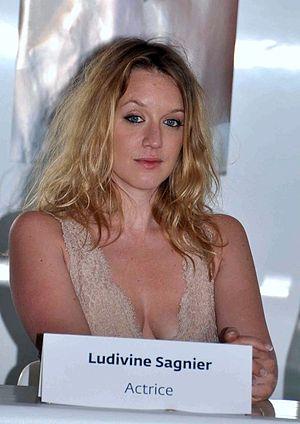
Ludivine Sagnier au festival de Cannes
Crime d’amour est un film français d’Alain Corneau, sorti en 2010, avec pour principales interprètes Ludivine Sagnier et Kristin Scott Thomas. C'est le seizième et dernier long-métrage de son réalisateur, mort quelques jours après sa sortie en salles.